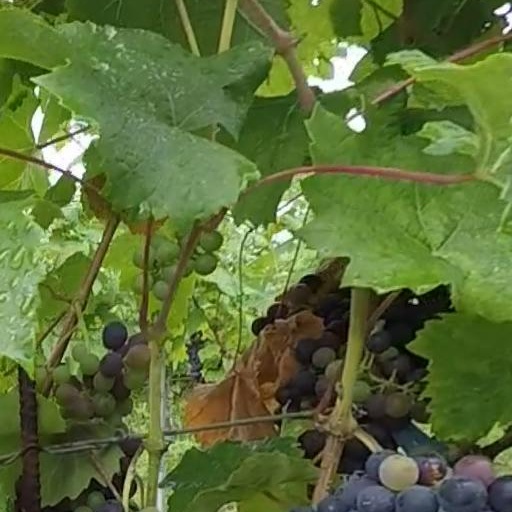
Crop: grape